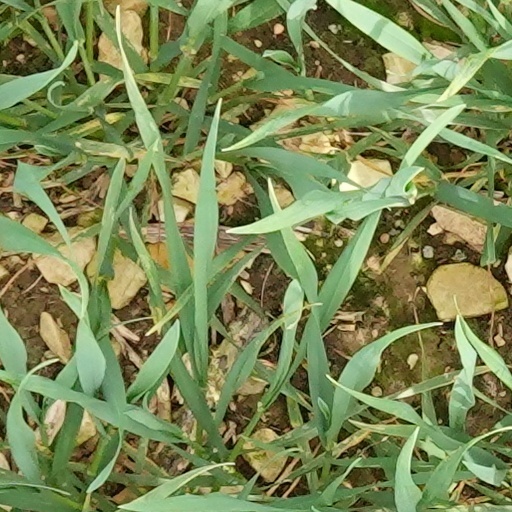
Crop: wheat